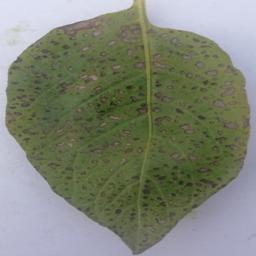
Etiqueta: Tizon_Temprano